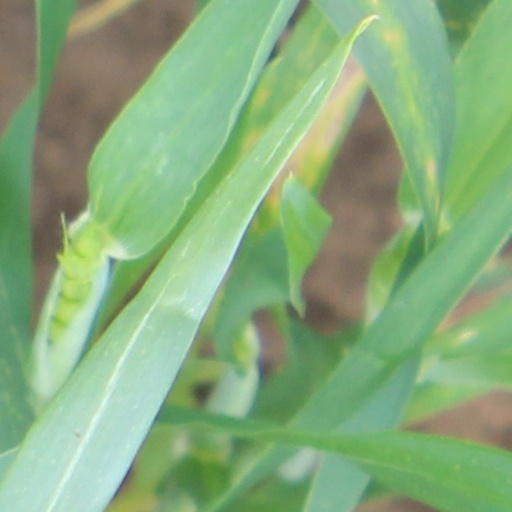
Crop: wheat